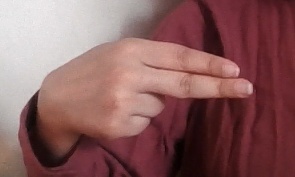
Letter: ain